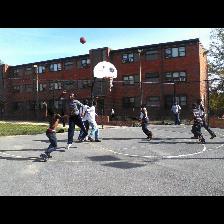
Label: Human